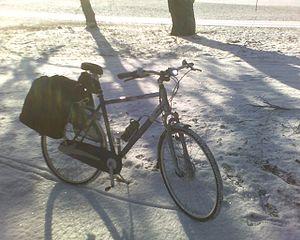
Le cyclisme hivernal est l'utilisation d'un vélo pendant la saison froide, comme moyen de transport ou comme loisir sportif. Les conditions météorologiques et les problèmes d'adhérence liés à la neige, le verglas, la glace, et la neige fondue, occasionnent des problèmes spécifiques au cyclisme hivernal. Cela nécessite un équipement particulier pour le vélo comme pour le cycliste, ainsi qu'un mode de conduite différent.